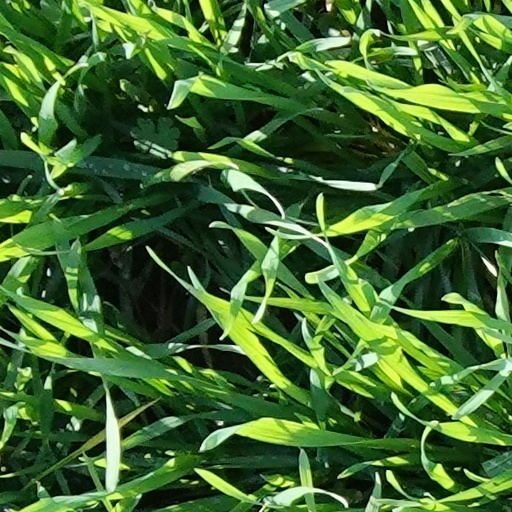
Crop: wheat